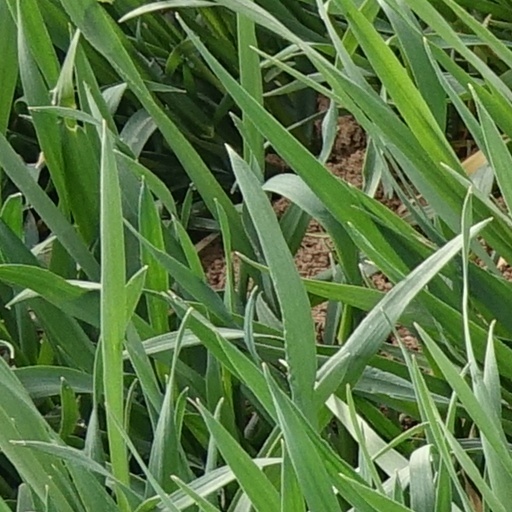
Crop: wheat